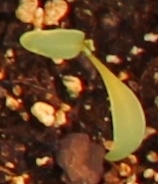
Label: Sugar beet